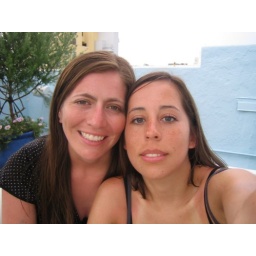
on the roof in south beach with cal